Jacob Schaefer Jr.

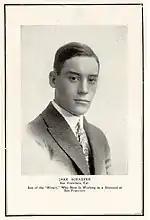

Jacob Schaefer Jr. (born October 18, 1894, in Chicago, Illinois; died November 10, 1975, in Cleveland, Ohio) was an American professional carom billiards player with German grandparentage, a specialist in balkline games, and was inducted into the Billiard Congress of America Hall of Fame in 1968. His nickname was "the Prodigy".